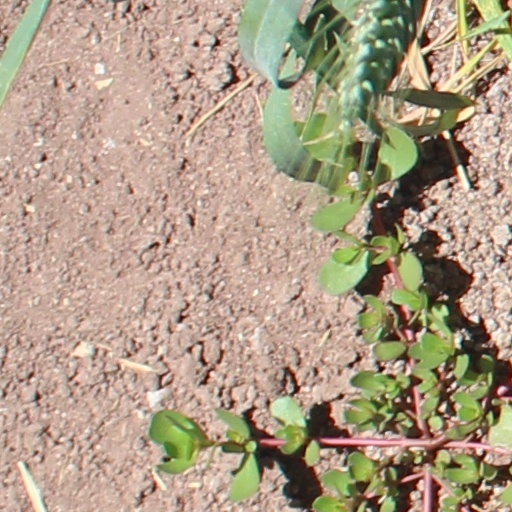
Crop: wheat